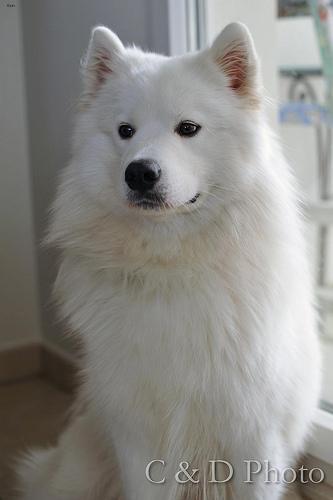
samoyed